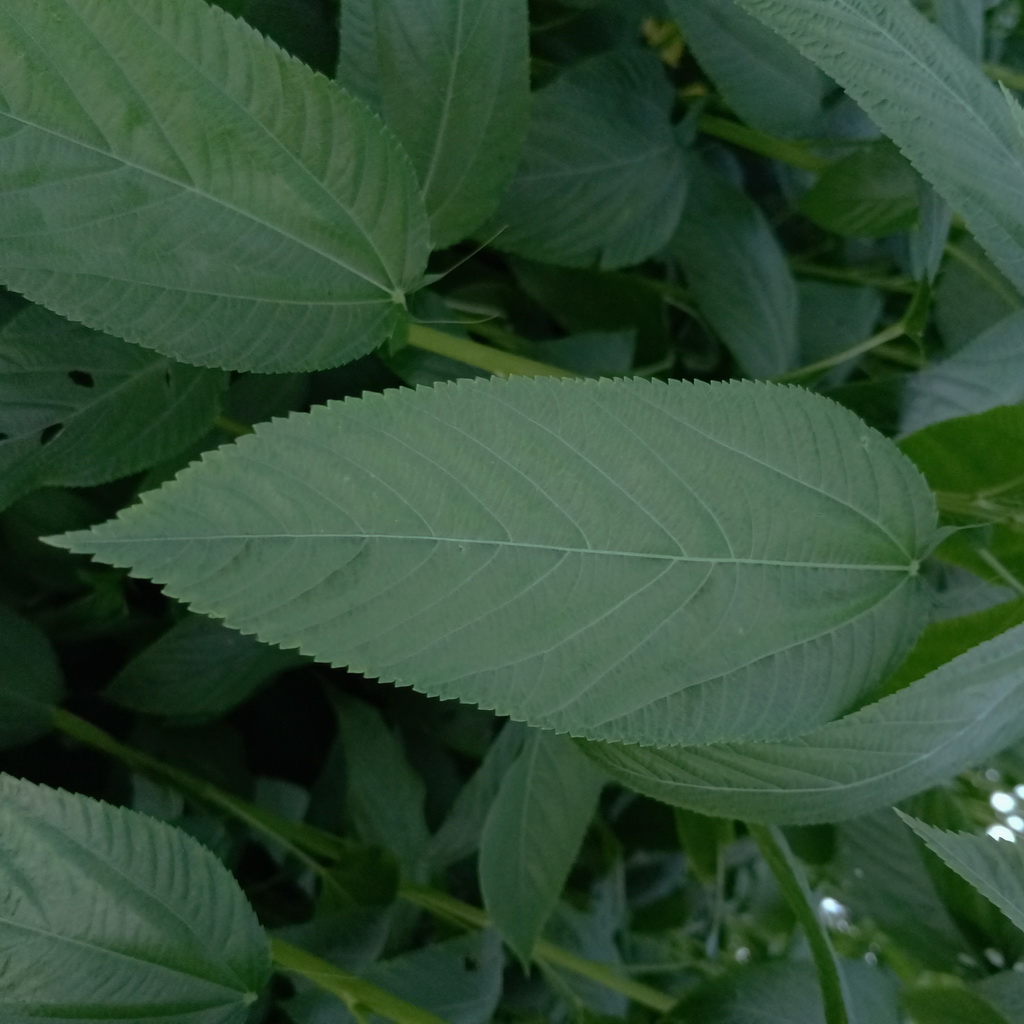
Label: Fresh